Soriah

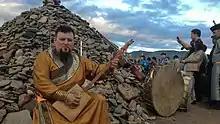
Soriah at Khöömei Ovaa, Aldan Bylak, Tuva

Ugalde first trained with Tuvan masters Chirgilchin at an intensive camp in Sebastapol, California in 2005. They invited him to attend the first International Throat Singing Camp in Tuva in 2007; and he returned in 2008 to participate in the Ustuu-Khuree Festival, where he was awarded the title of "Best Foreigner." He is the only non-Tuvan to have ever placed in the overall competition.